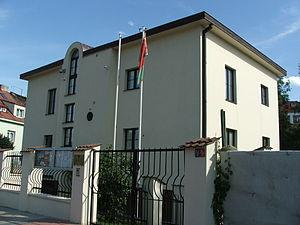
Ambassade de Belarus a Prague. Čeština: Velvyslanectví Běloruska v Praze Troji, Sádky 626/17.
Ceci est une liste des représentations diplomatiques de la Biélorussie. La Biélorussie a été la nation la plus désireuse de l'ex-URSS à s'intégrer plus étroitement et à renouer avec les anciens États soviétiques, et cela se reflète dans l'emplacement de ses représentations.